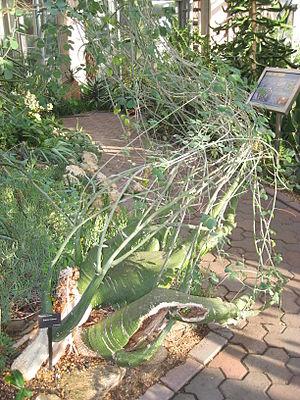
Adenia est un genre de plantes à fleurs de la famille des Passifloraceae, originaire principalement d'Afrique tropicale, de Madagascar et d'Asie. Certaines espèces du genre sont xérophytes.